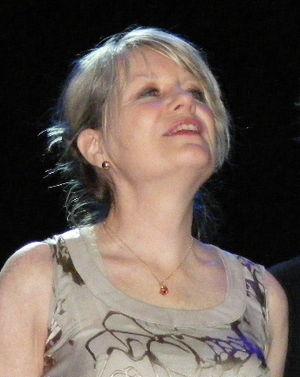
Tina Weymouth, née le 22 novembre 1950 à Coronado, en Californie, est une musicienne américaine, bassiste du groupe de new wave Talking Heads.